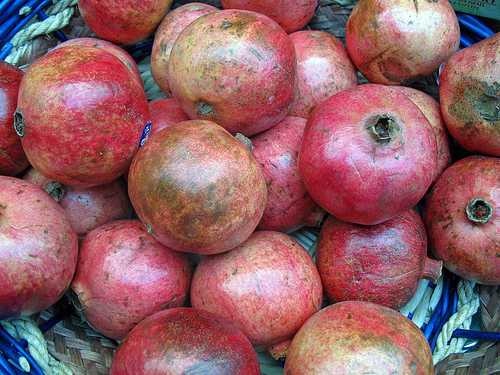
Label: Pomegranate